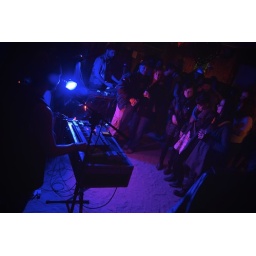
Cyborg Fortress getting ready to start their set. They brought in sand to Frank's Power Plant for the beach party.